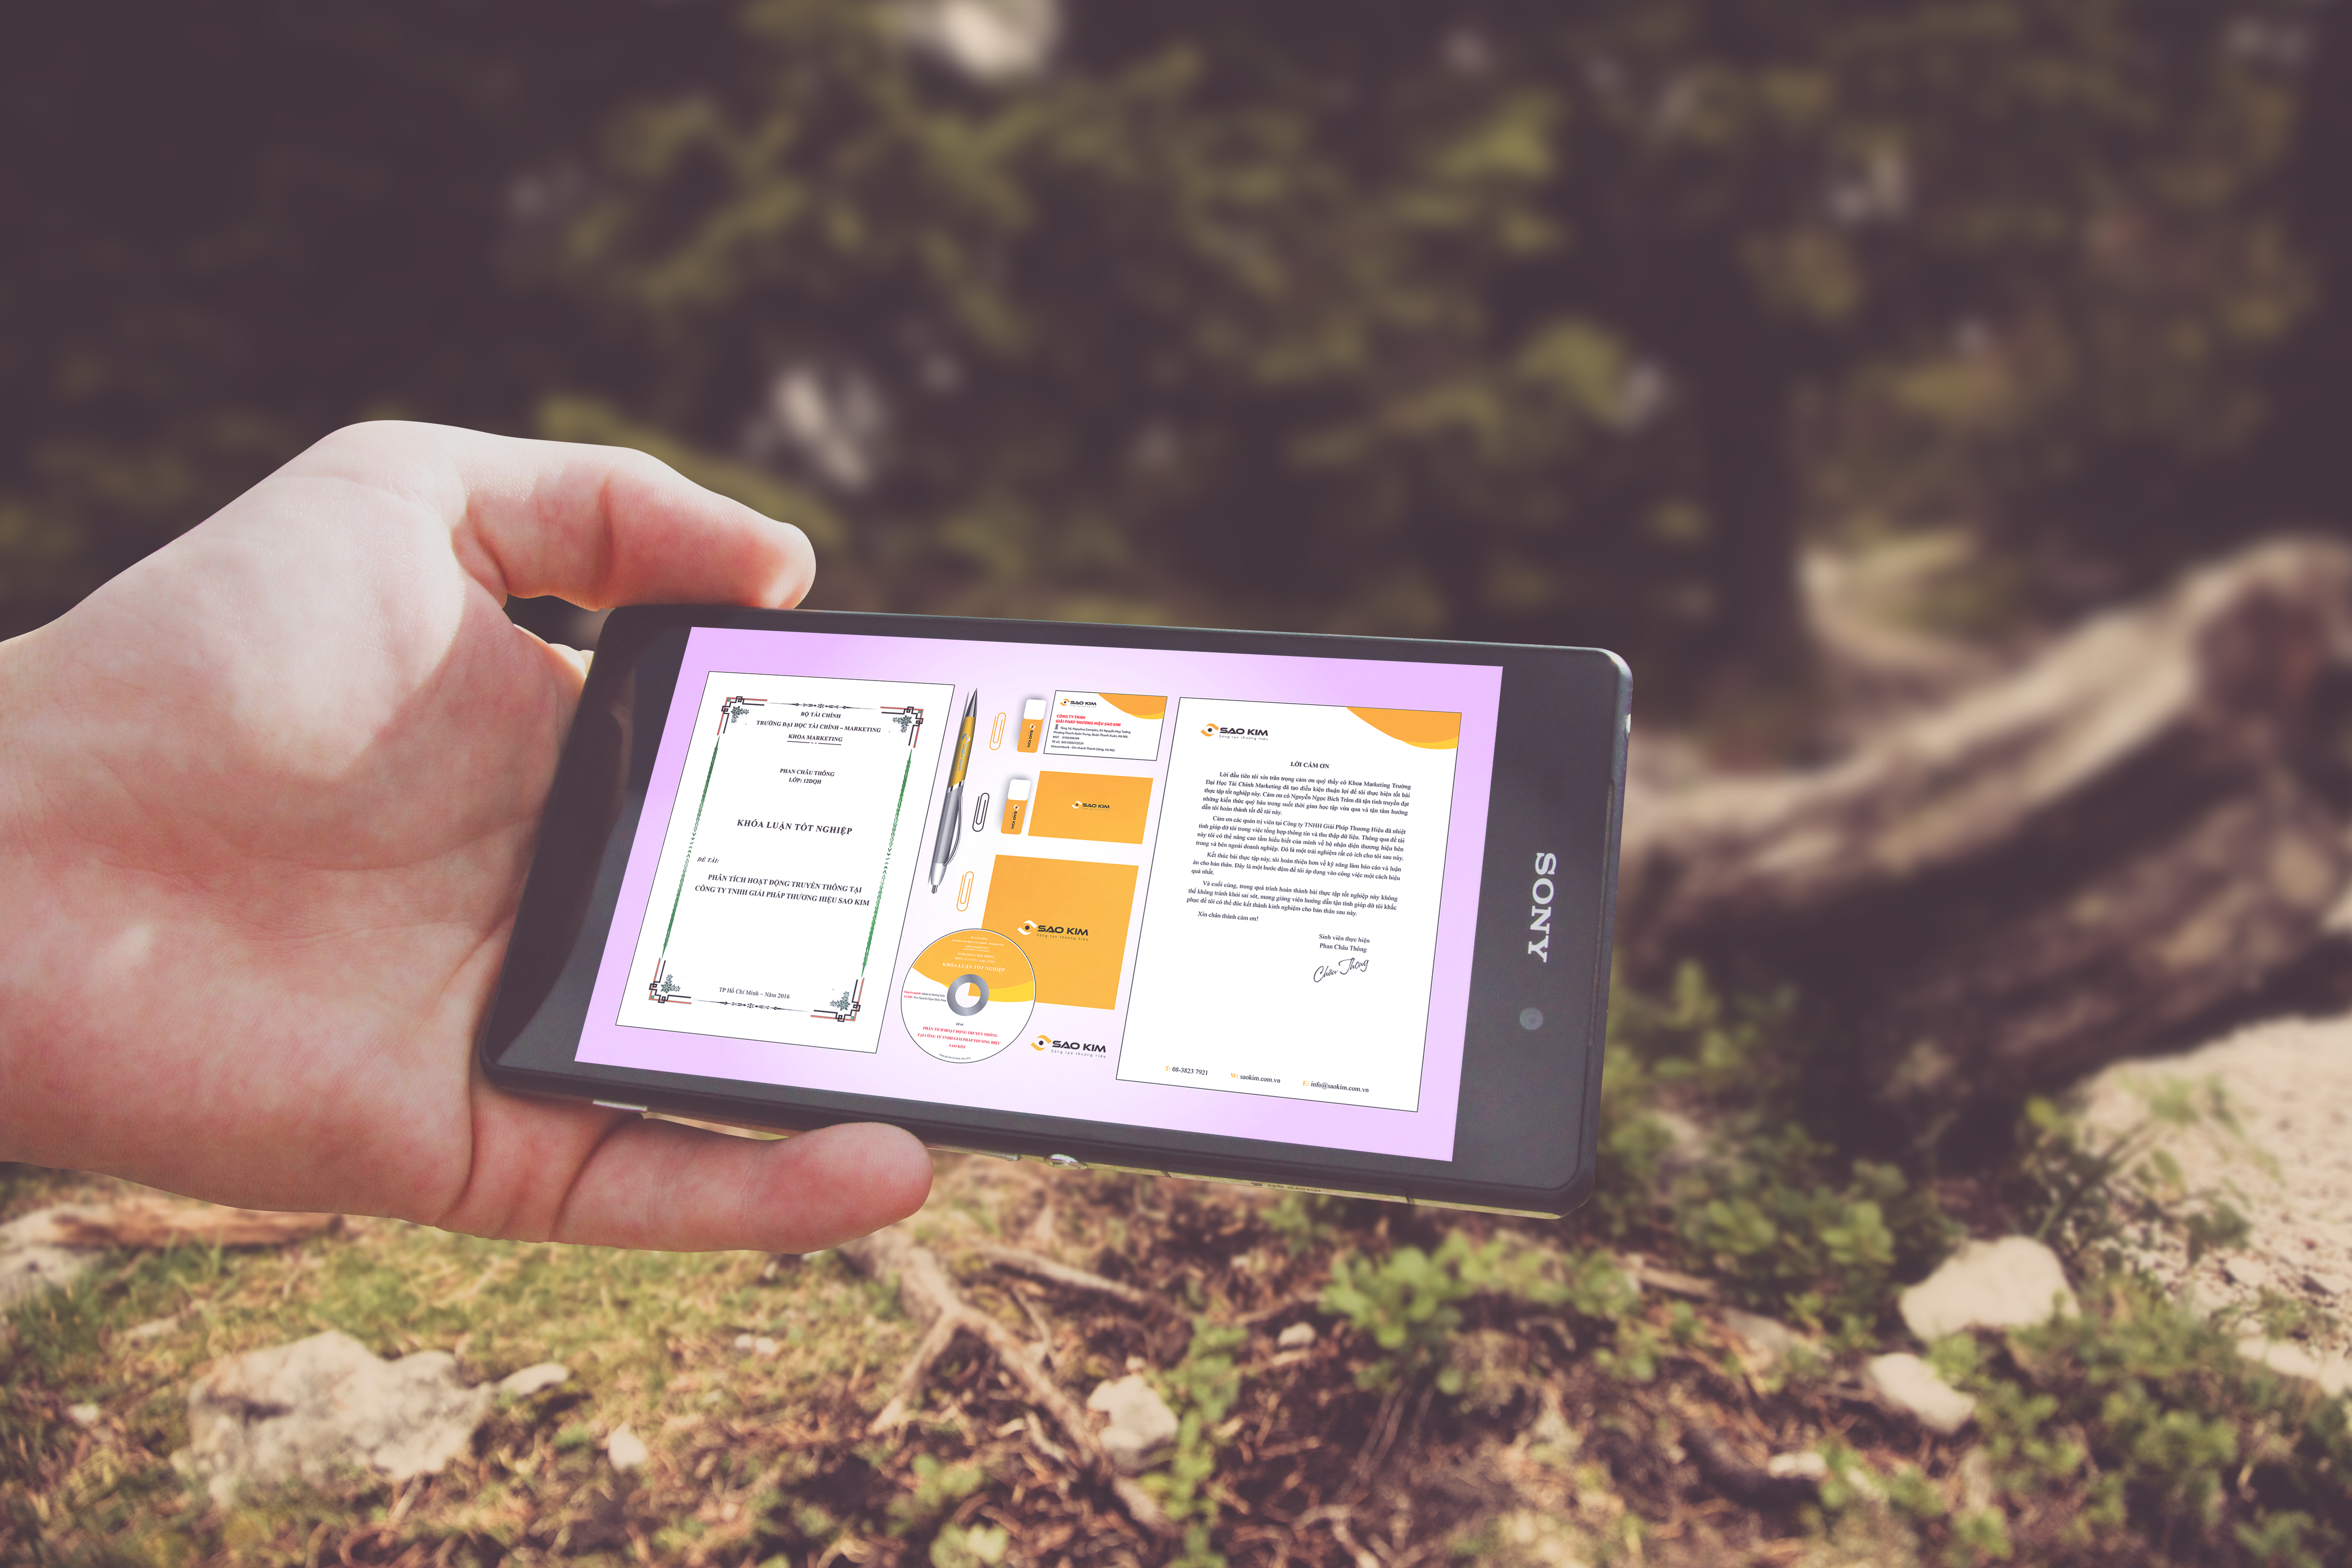
smartphone, hand, technology, phone, gadget, mobile phone, cellphone, sony, electronic device, communication device